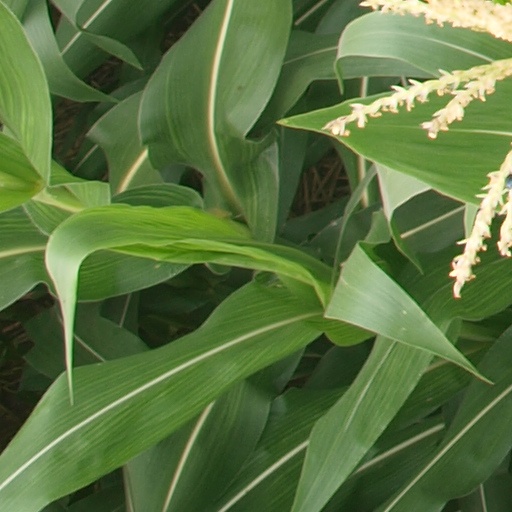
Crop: maize; corn